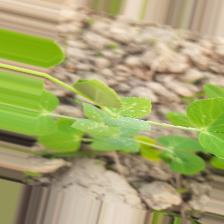
Label: Powdery Mildew